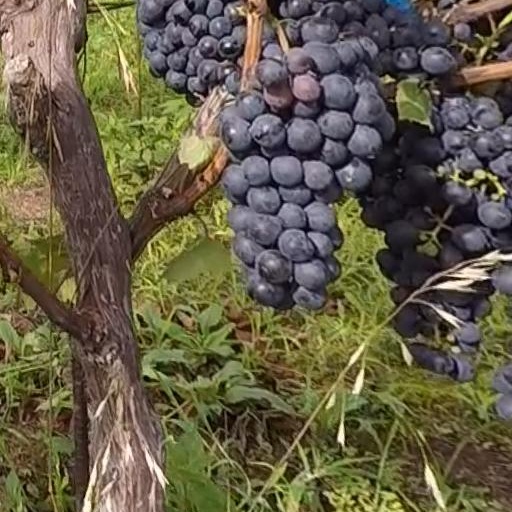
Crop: grape